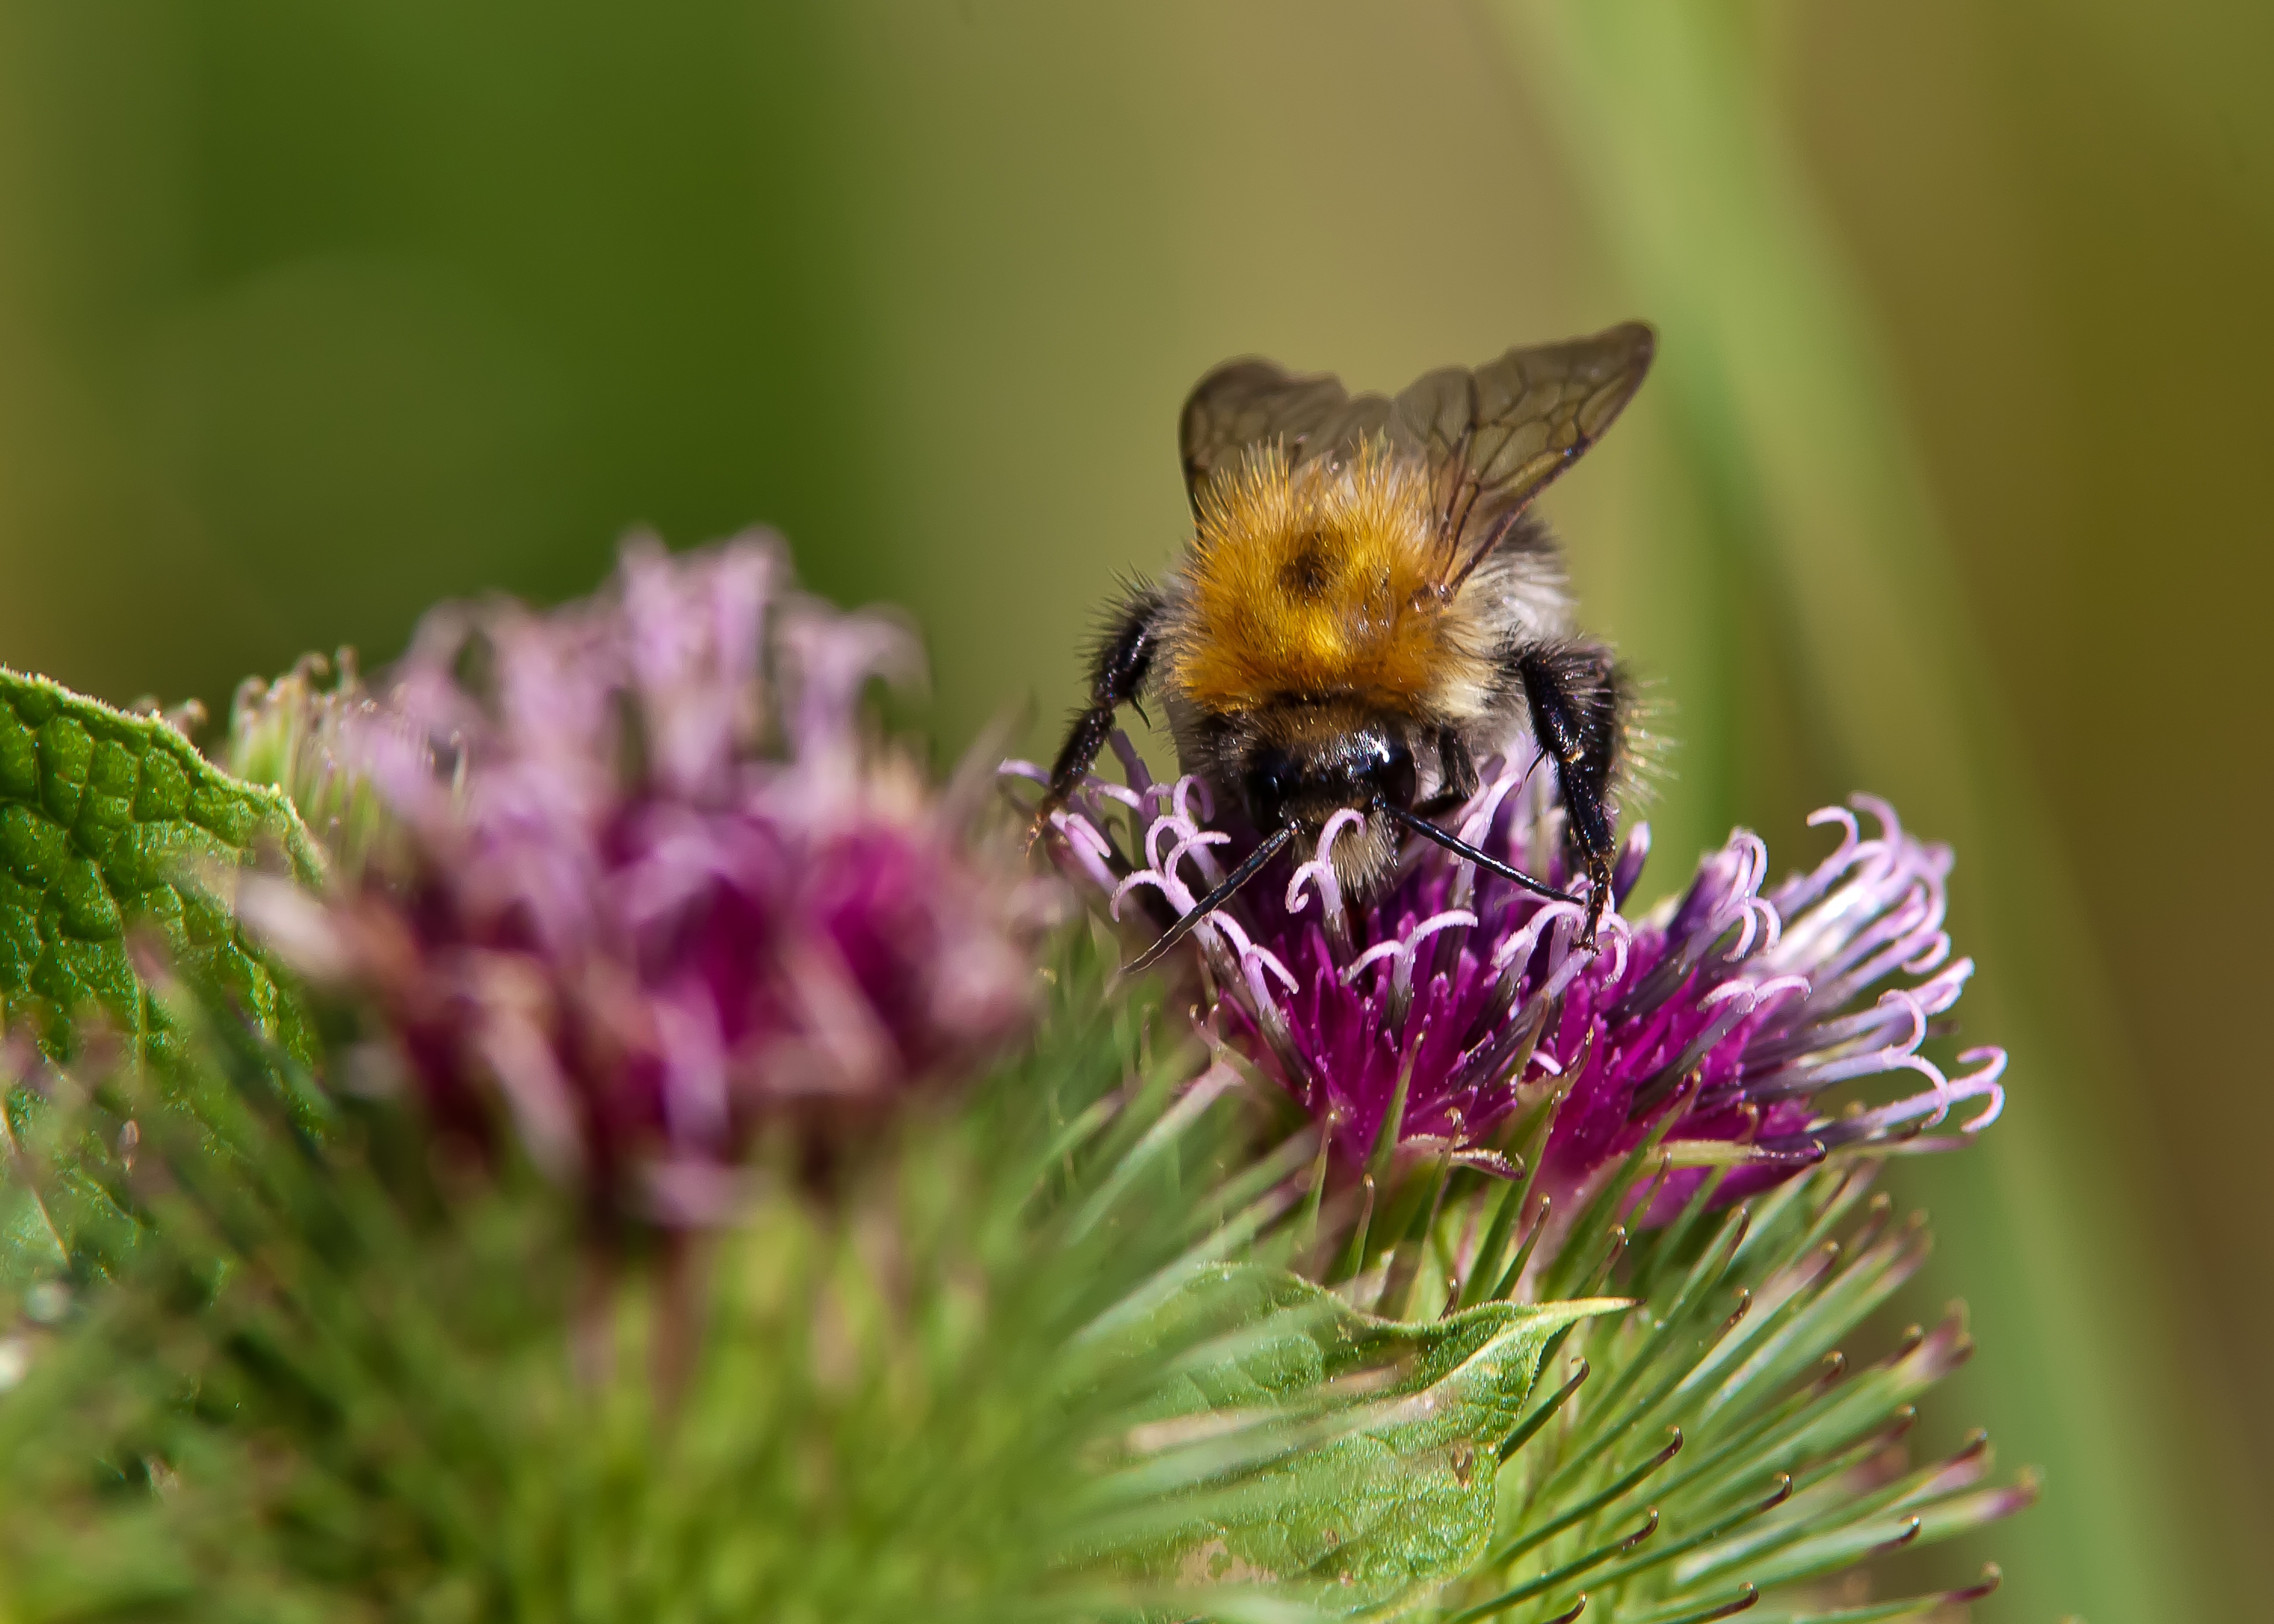
nature, blossom, wing, plant, meadow, flower, bloom, summer, wildlife, pollen, spring, insect, botany, close, flora, fauna, invertebrate, wildflower, close up, bee, bumblebee, hummel, fictional, nectar, macro photography, honey bee, pollinator, membrane winged insect